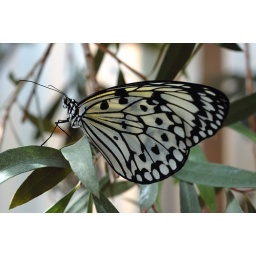
Butterfly in black and white